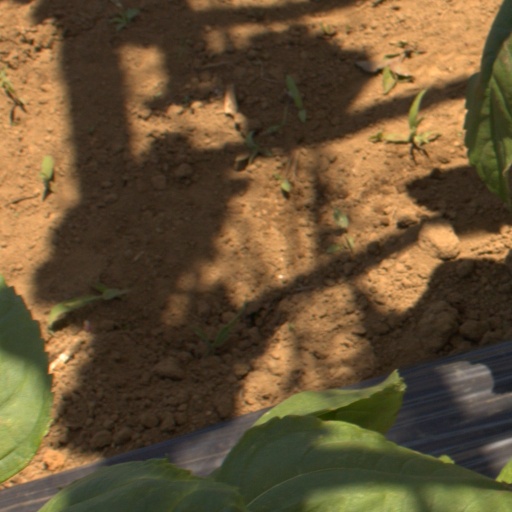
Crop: Jerusalem artichoke